Syzeton

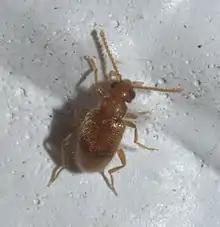

Syzeton is a genus of ant-like leaf beetles in the family Aderidae. There are more than 10 described species in "Syzeton".